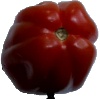
Label: Tomato Heart 1